Foreign policy of the Ronald Reagan administration

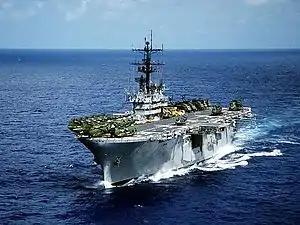
The USS "Iwo Jima" in the Atlantic Ocean

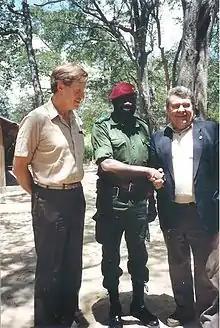
Jonas Savimbi, a key Reagan Doctrine ally in Angola during the Cold War, meeting European Parliament deputies in 1989

At first glance, it appeared that the U.S. had military treaty obligations to both parties in the war, bound to the United Kingdom as a member of the North Atlantic Treaty Organization (NATO) and to Argentina by the Inter-American Treaty of Reciprocal Assistance, known as the "Rio Pact". However, the North Atlantic Treaty only obliges the signatories to support if the attack occurs in Europe or North America north of the Tropic of Cancer, and the Rio Pact only obliges the U.S. to intervene if one of the adherents to the treaty is attacked—the UK never attacked Argentina, only Argentine forces on British territory.